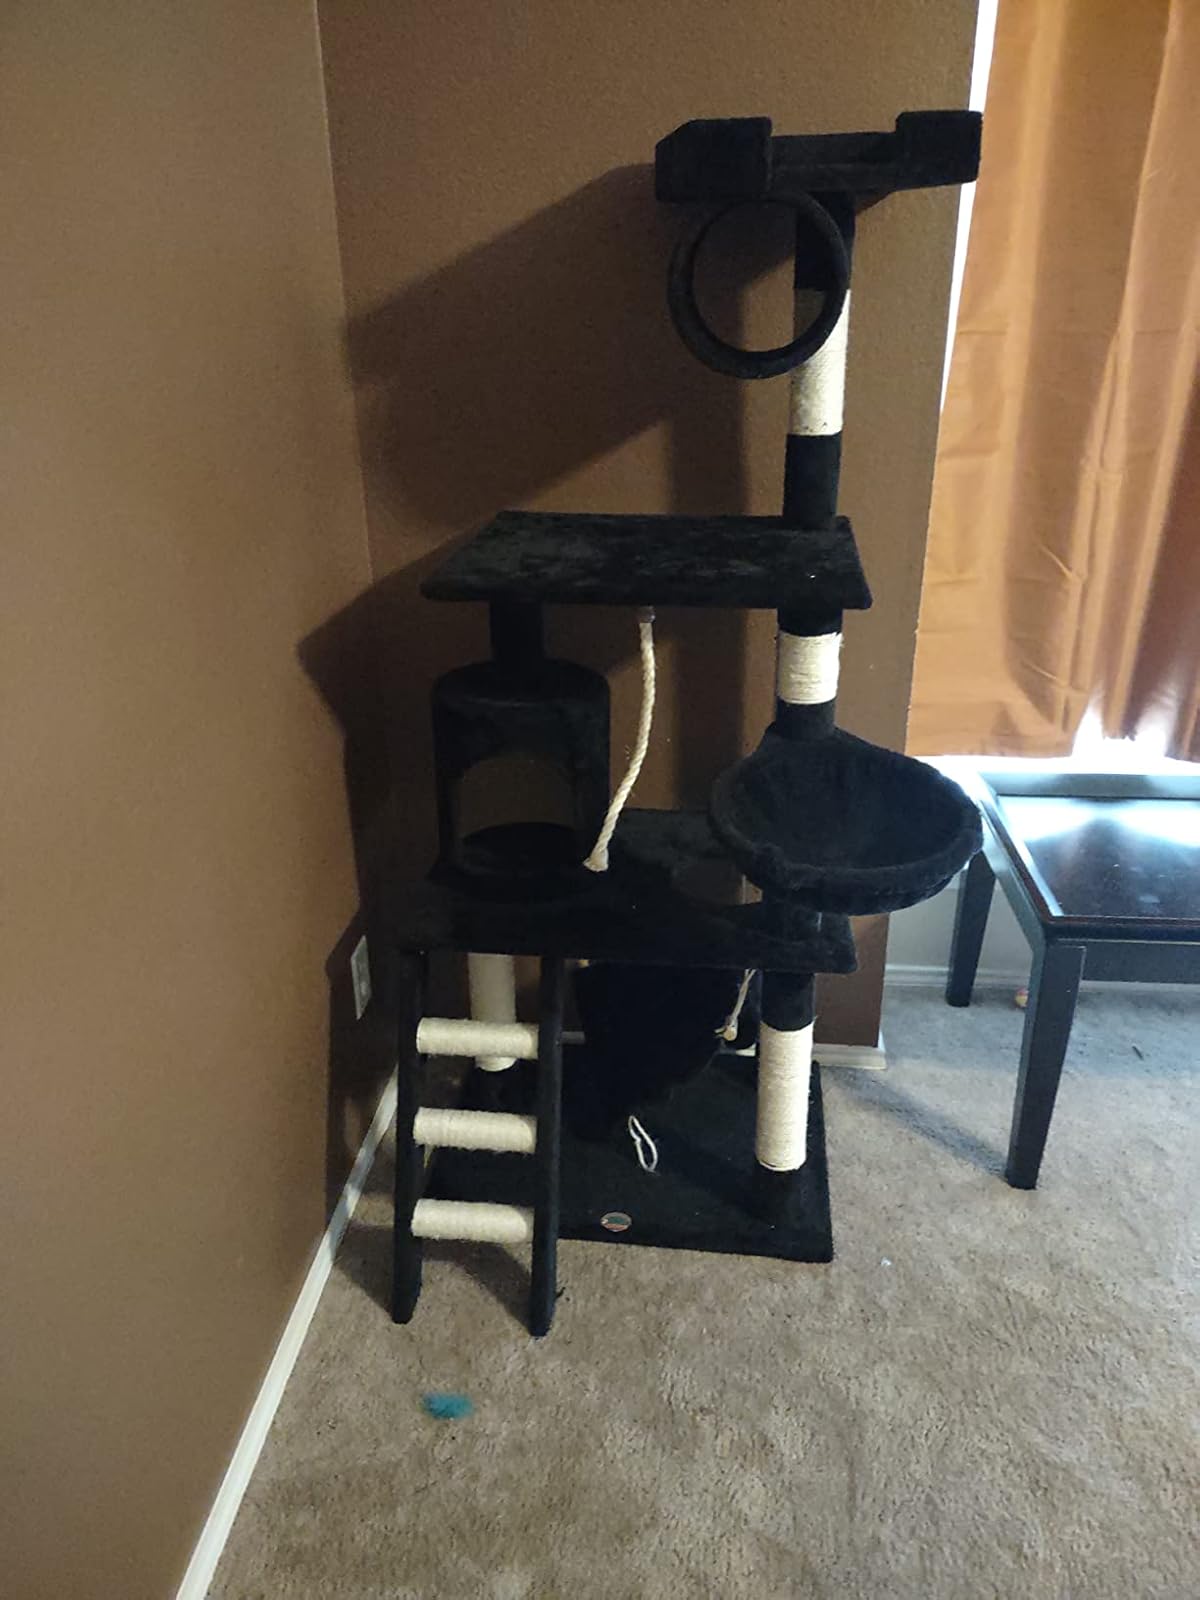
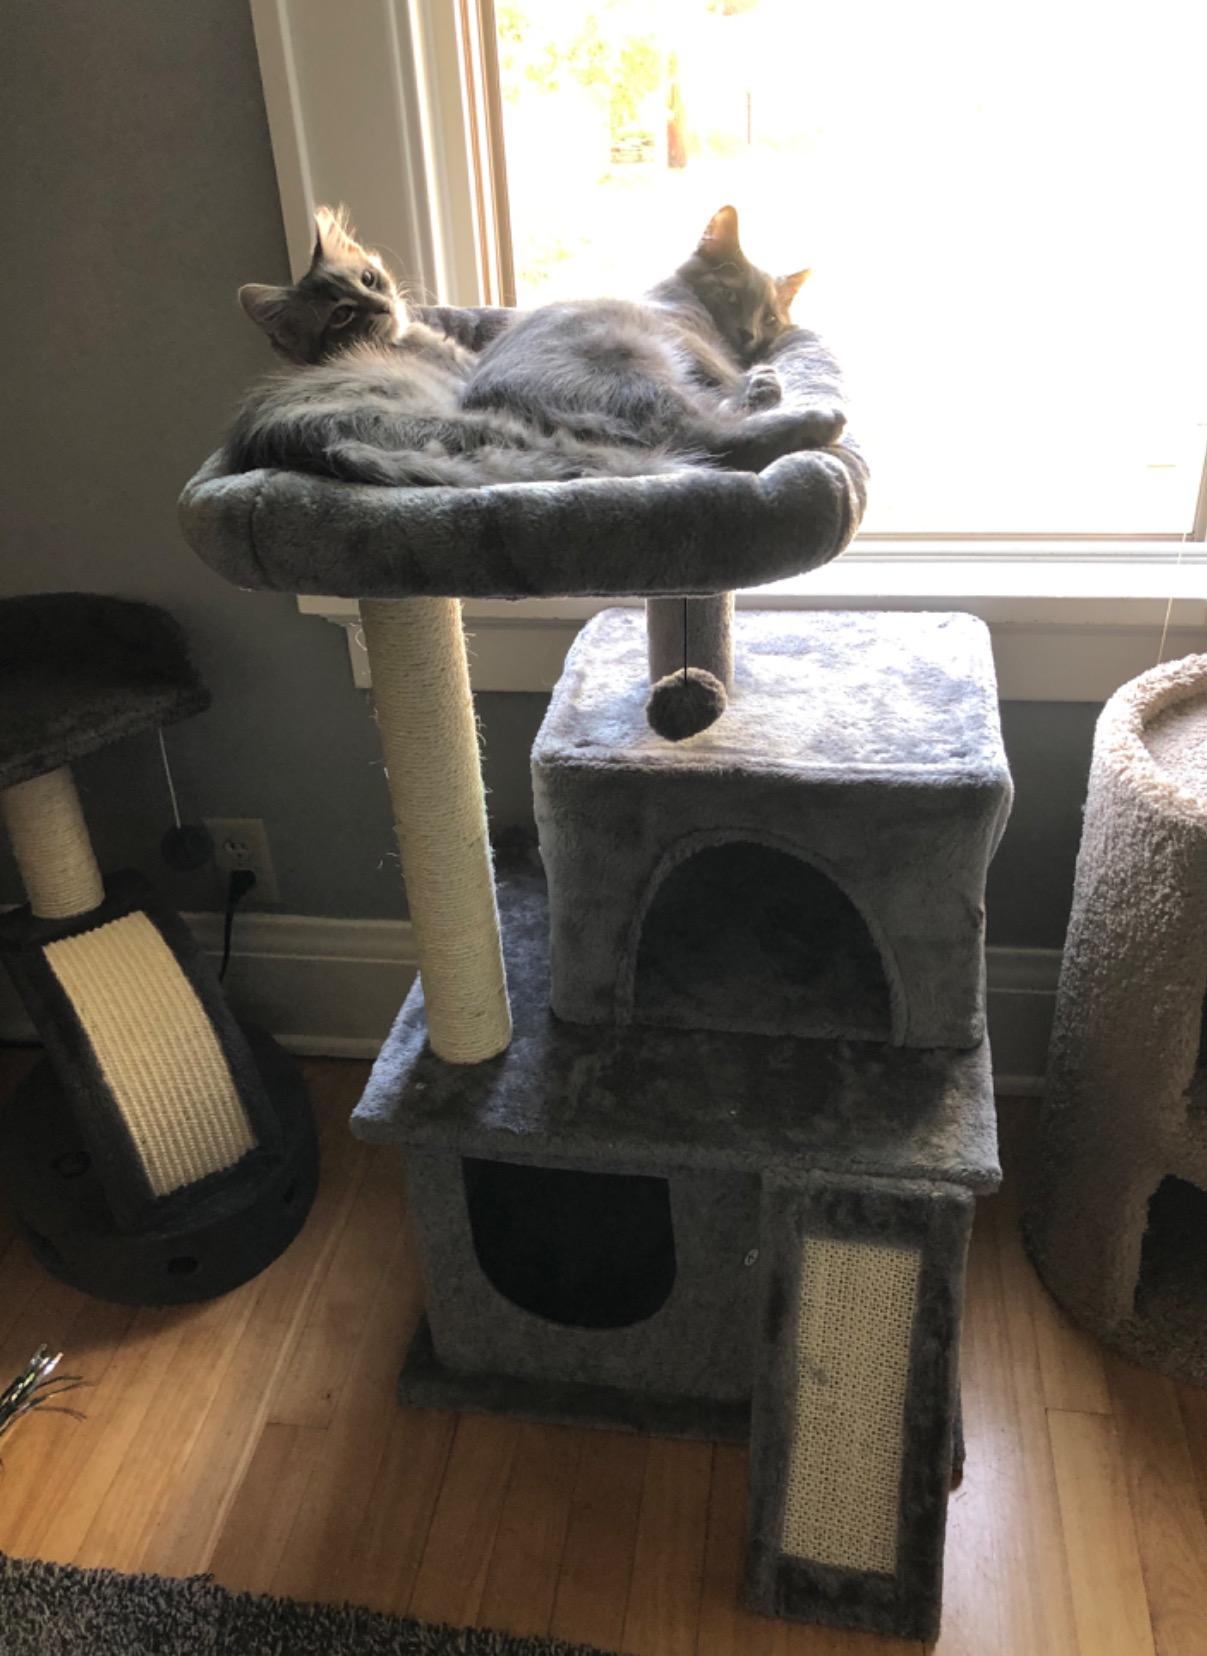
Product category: items_cat tree
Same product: no